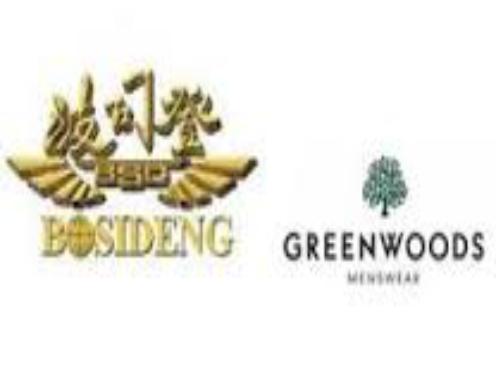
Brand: Bosideng
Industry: Clothes